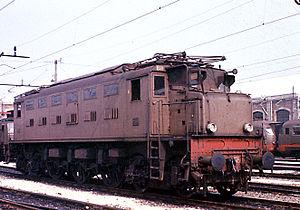
Les locomotives FS E.326 appartiennent à une série très limitée de locomotives électriques en dotation des chemins de fer italiens. Cette série prépara la grande série des FS E.636 qui lui succédera quelques années plus tard.